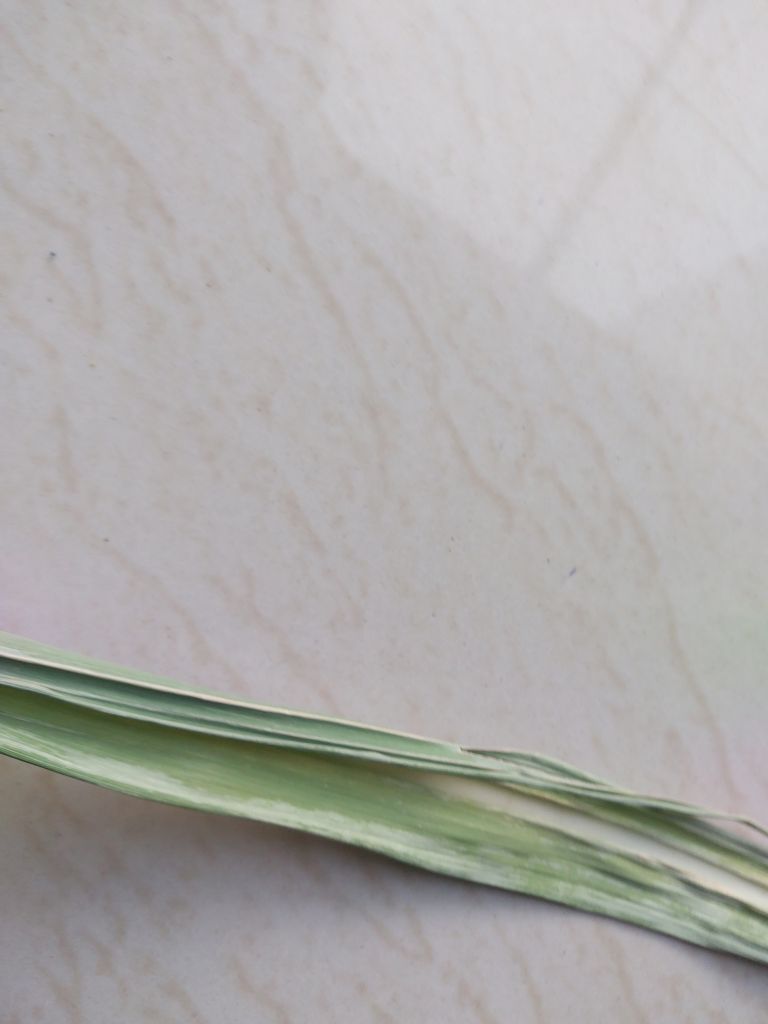
Label: Smut